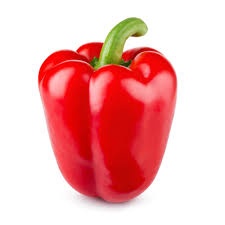
Label: capsicum